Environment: real
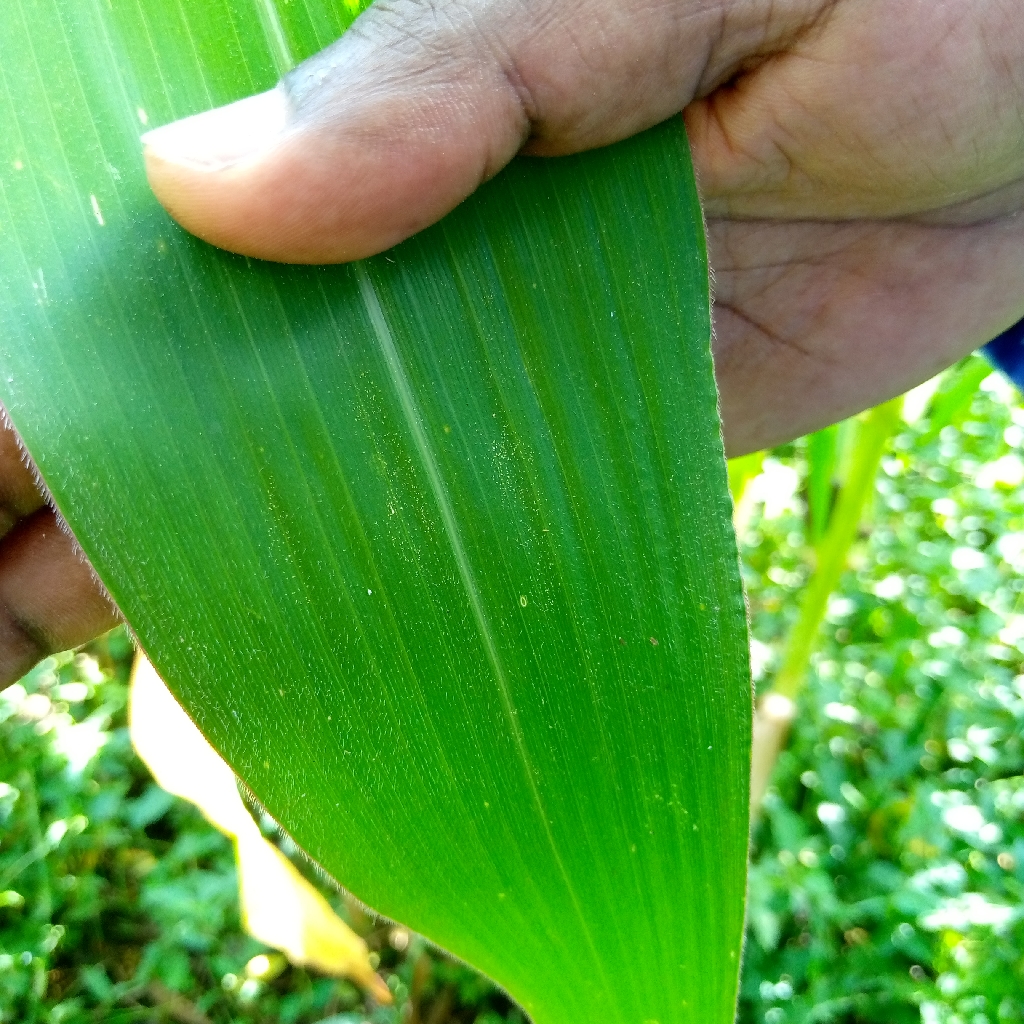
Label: healthy